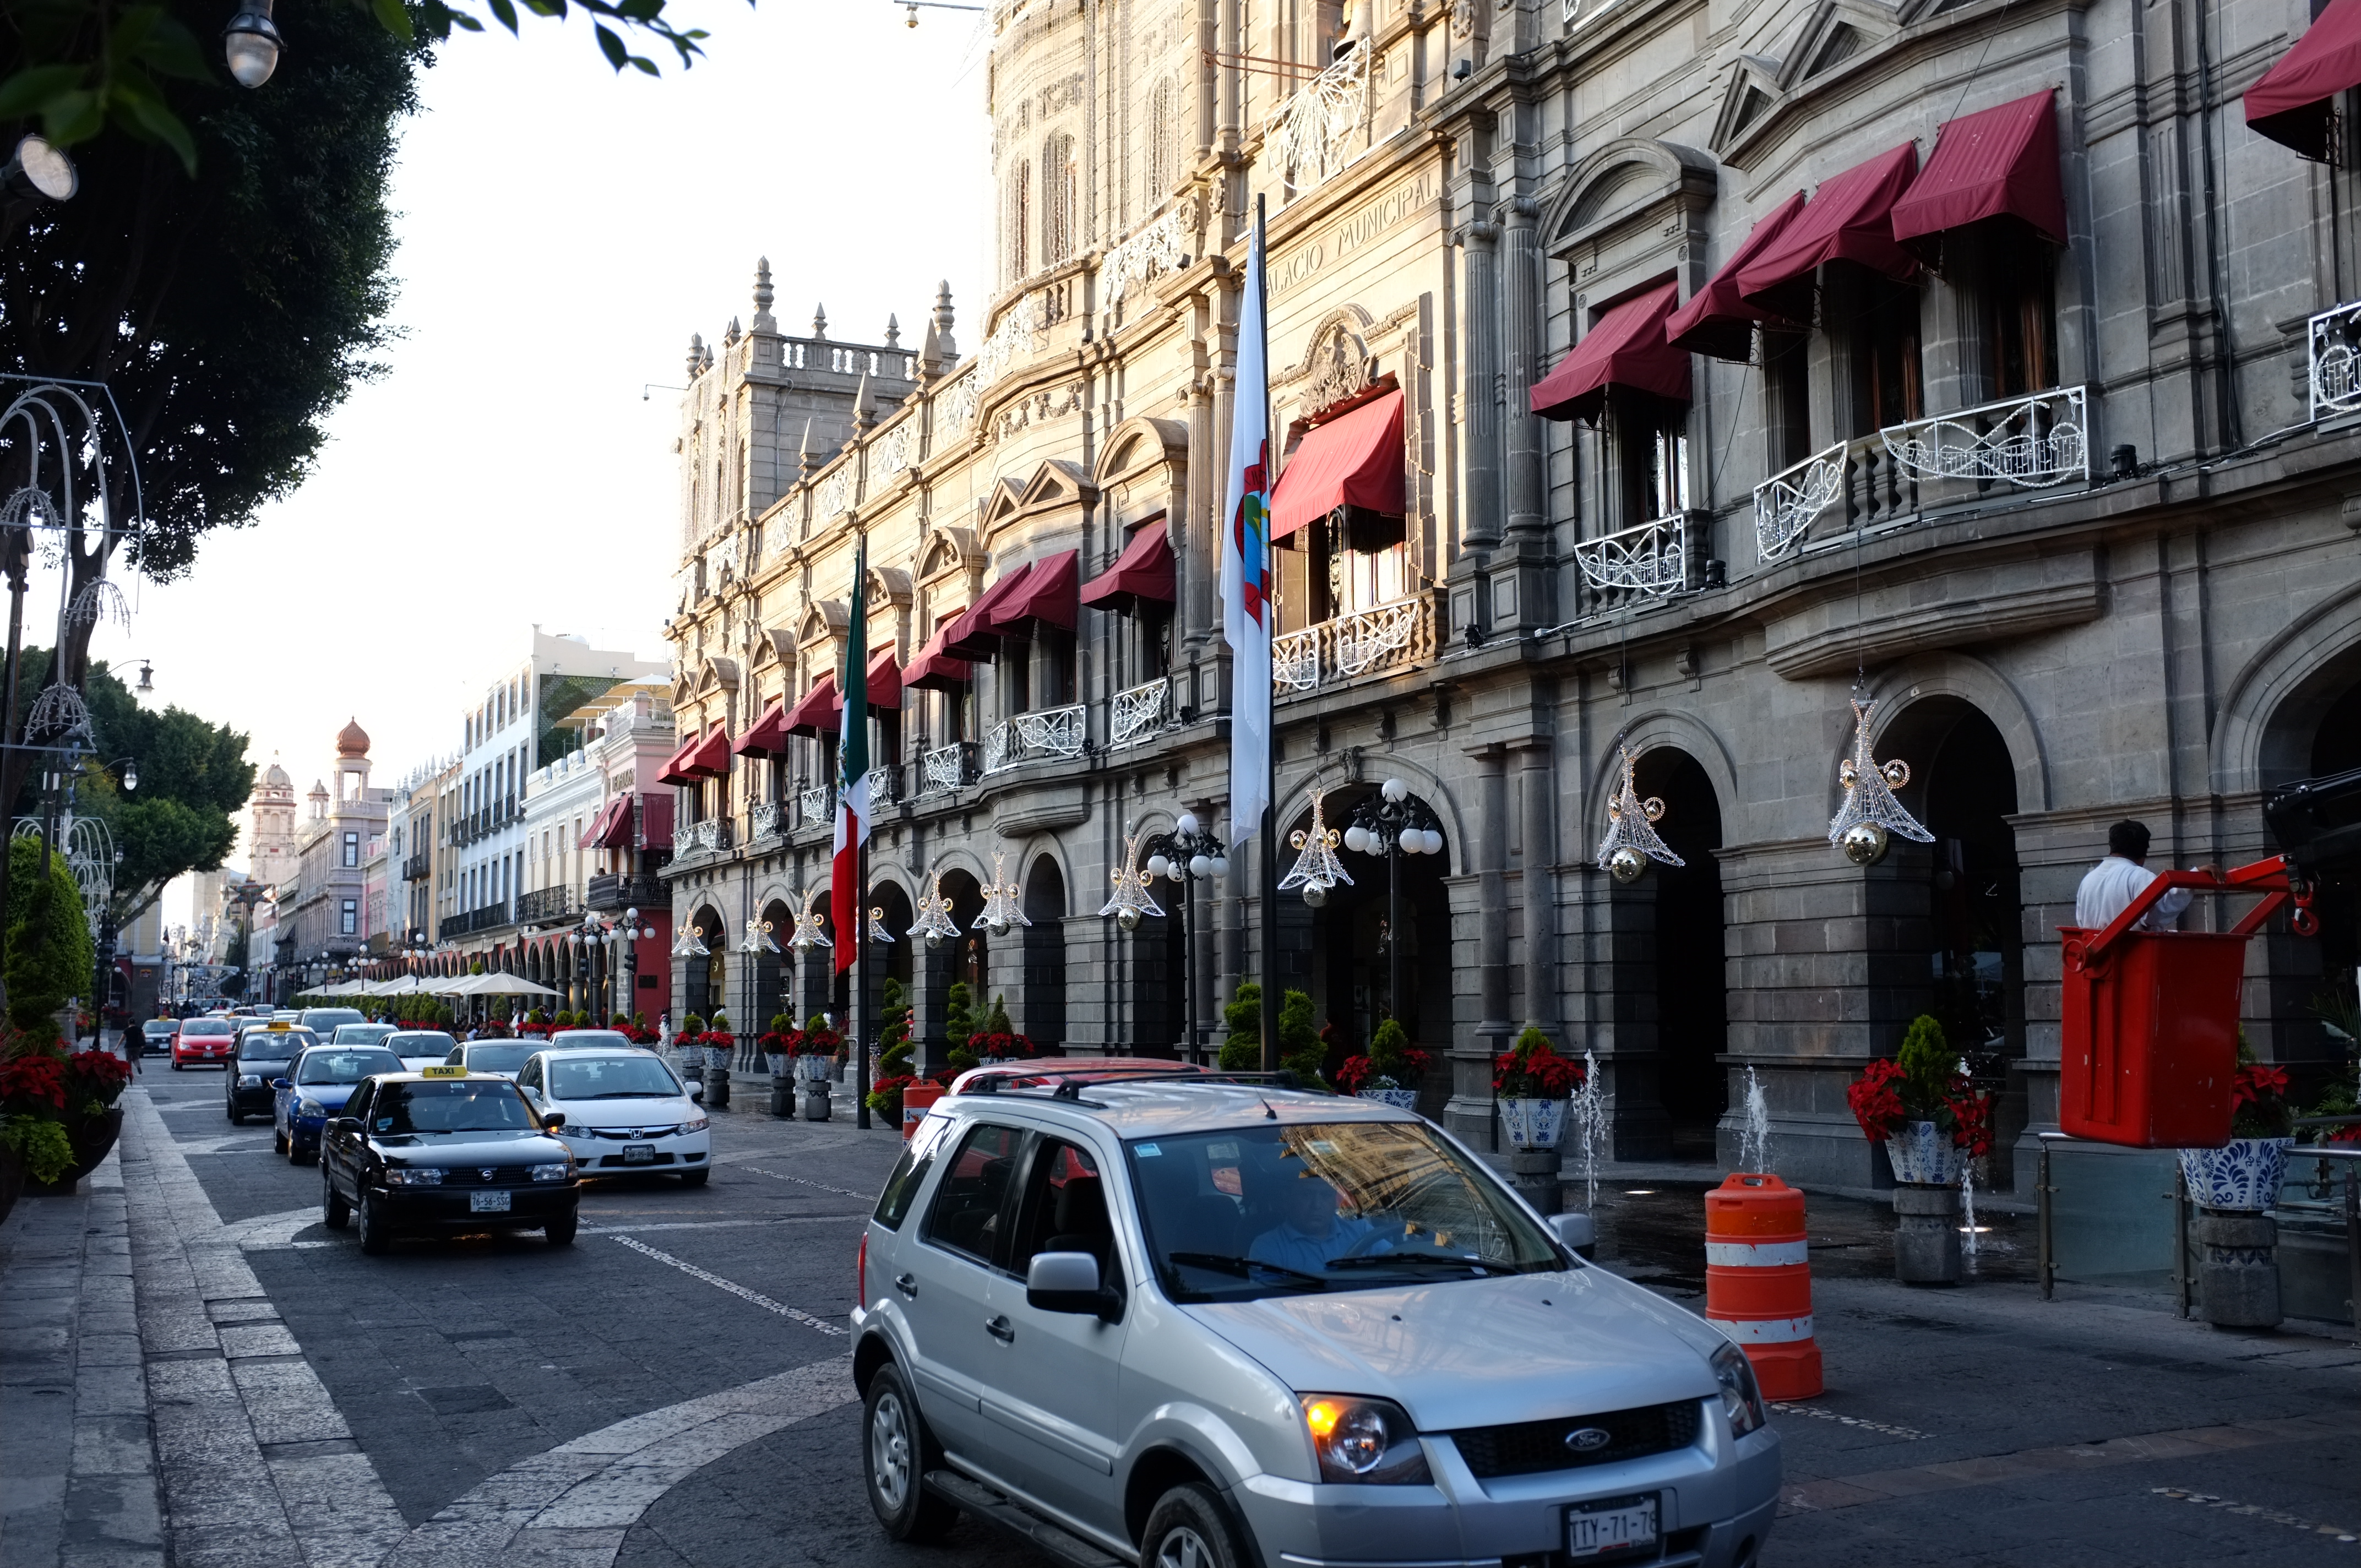
pedestrian, road, traffic, street, town, city, cityscape, downtown, plaza, lane, infrastructure, stadt, kulturerbe, culturalheritage, neighbourhood, urban area, residential area, human settlement